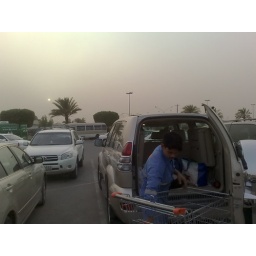
Note the sun in the top left. A typical yellow ball on a dusty day.